Demographics of the Netherlands

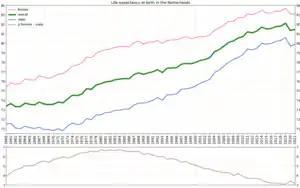
Life expectancy in the Netherlands since 1960 by gender

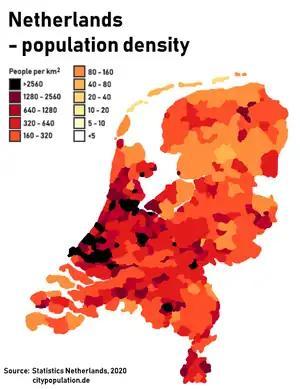
Population density in the Netherlands by municipality. The largest urban area, the Randstad is clearly visible along the west coast.

"Functional urban areas" are a type of urban areas with large populations where commuters from nearby areas work in the core area. There are several functional urban areas officially identified in the Netherlands. The largest ones (with populations over 300,000) are listed below, which count the populations of the core city and their "commuting zones".